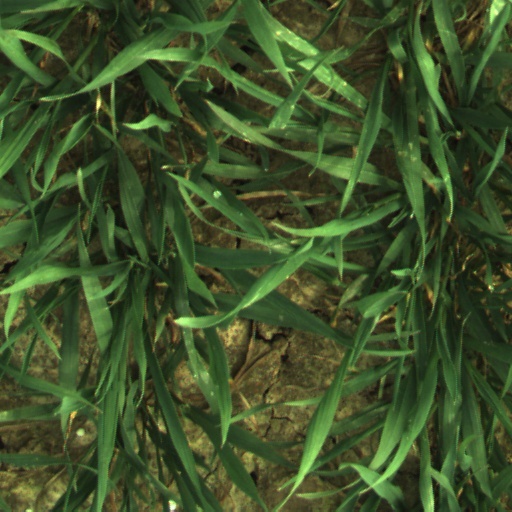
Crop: wheat